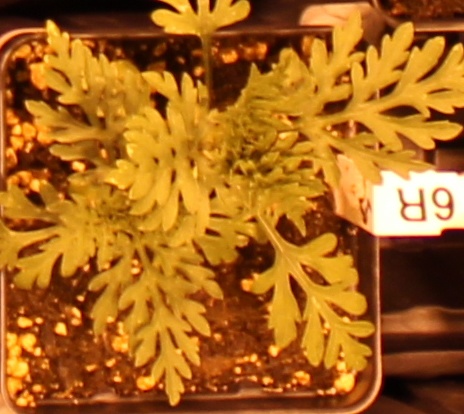
Label: Ragweed